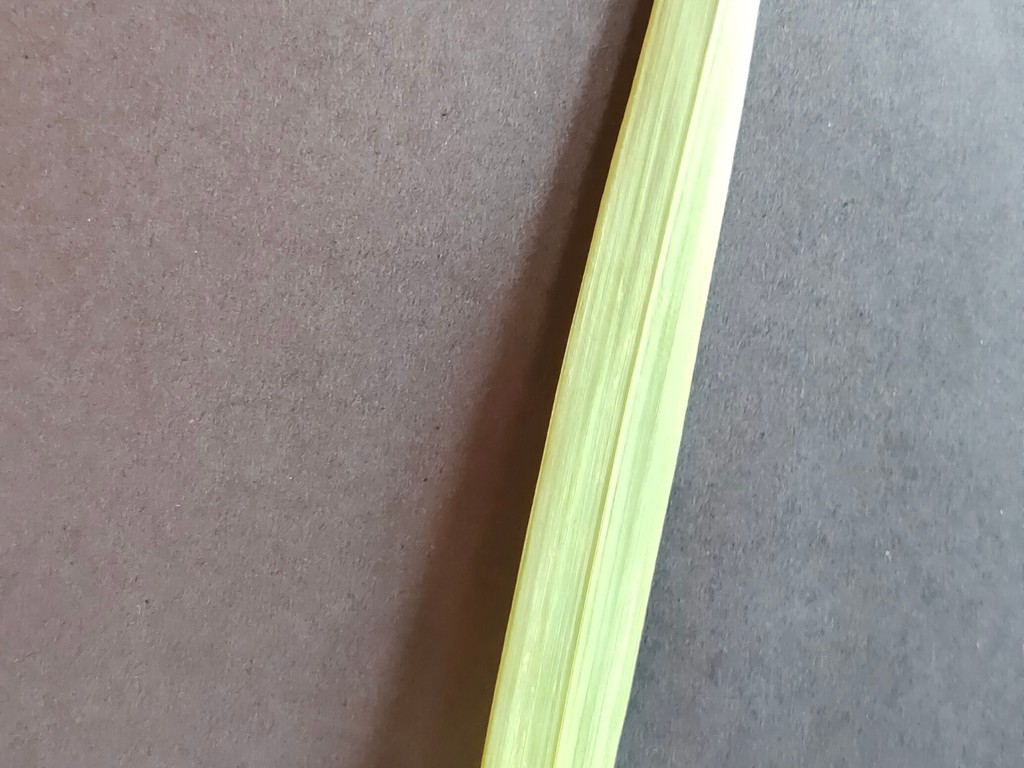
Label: Healthy